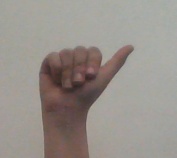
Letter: dhad